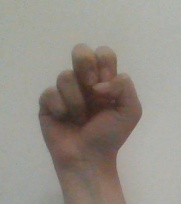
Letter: gaaf